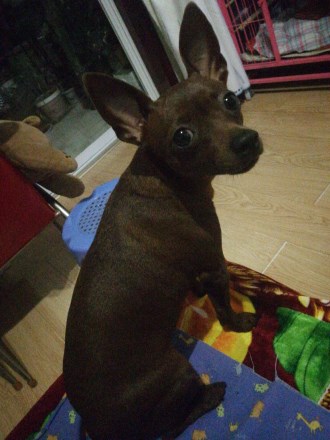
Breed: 561-n000127-miniature_pinscher